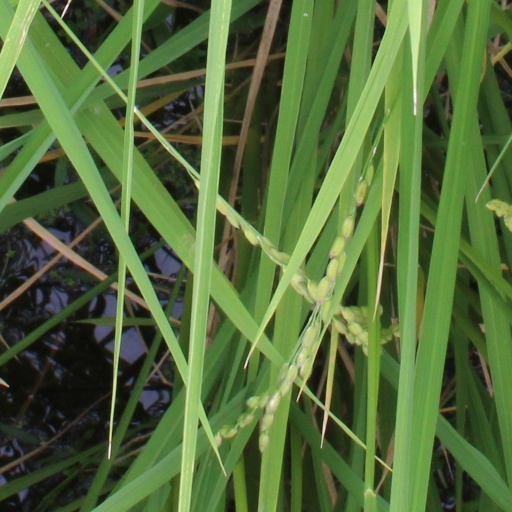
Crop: rice